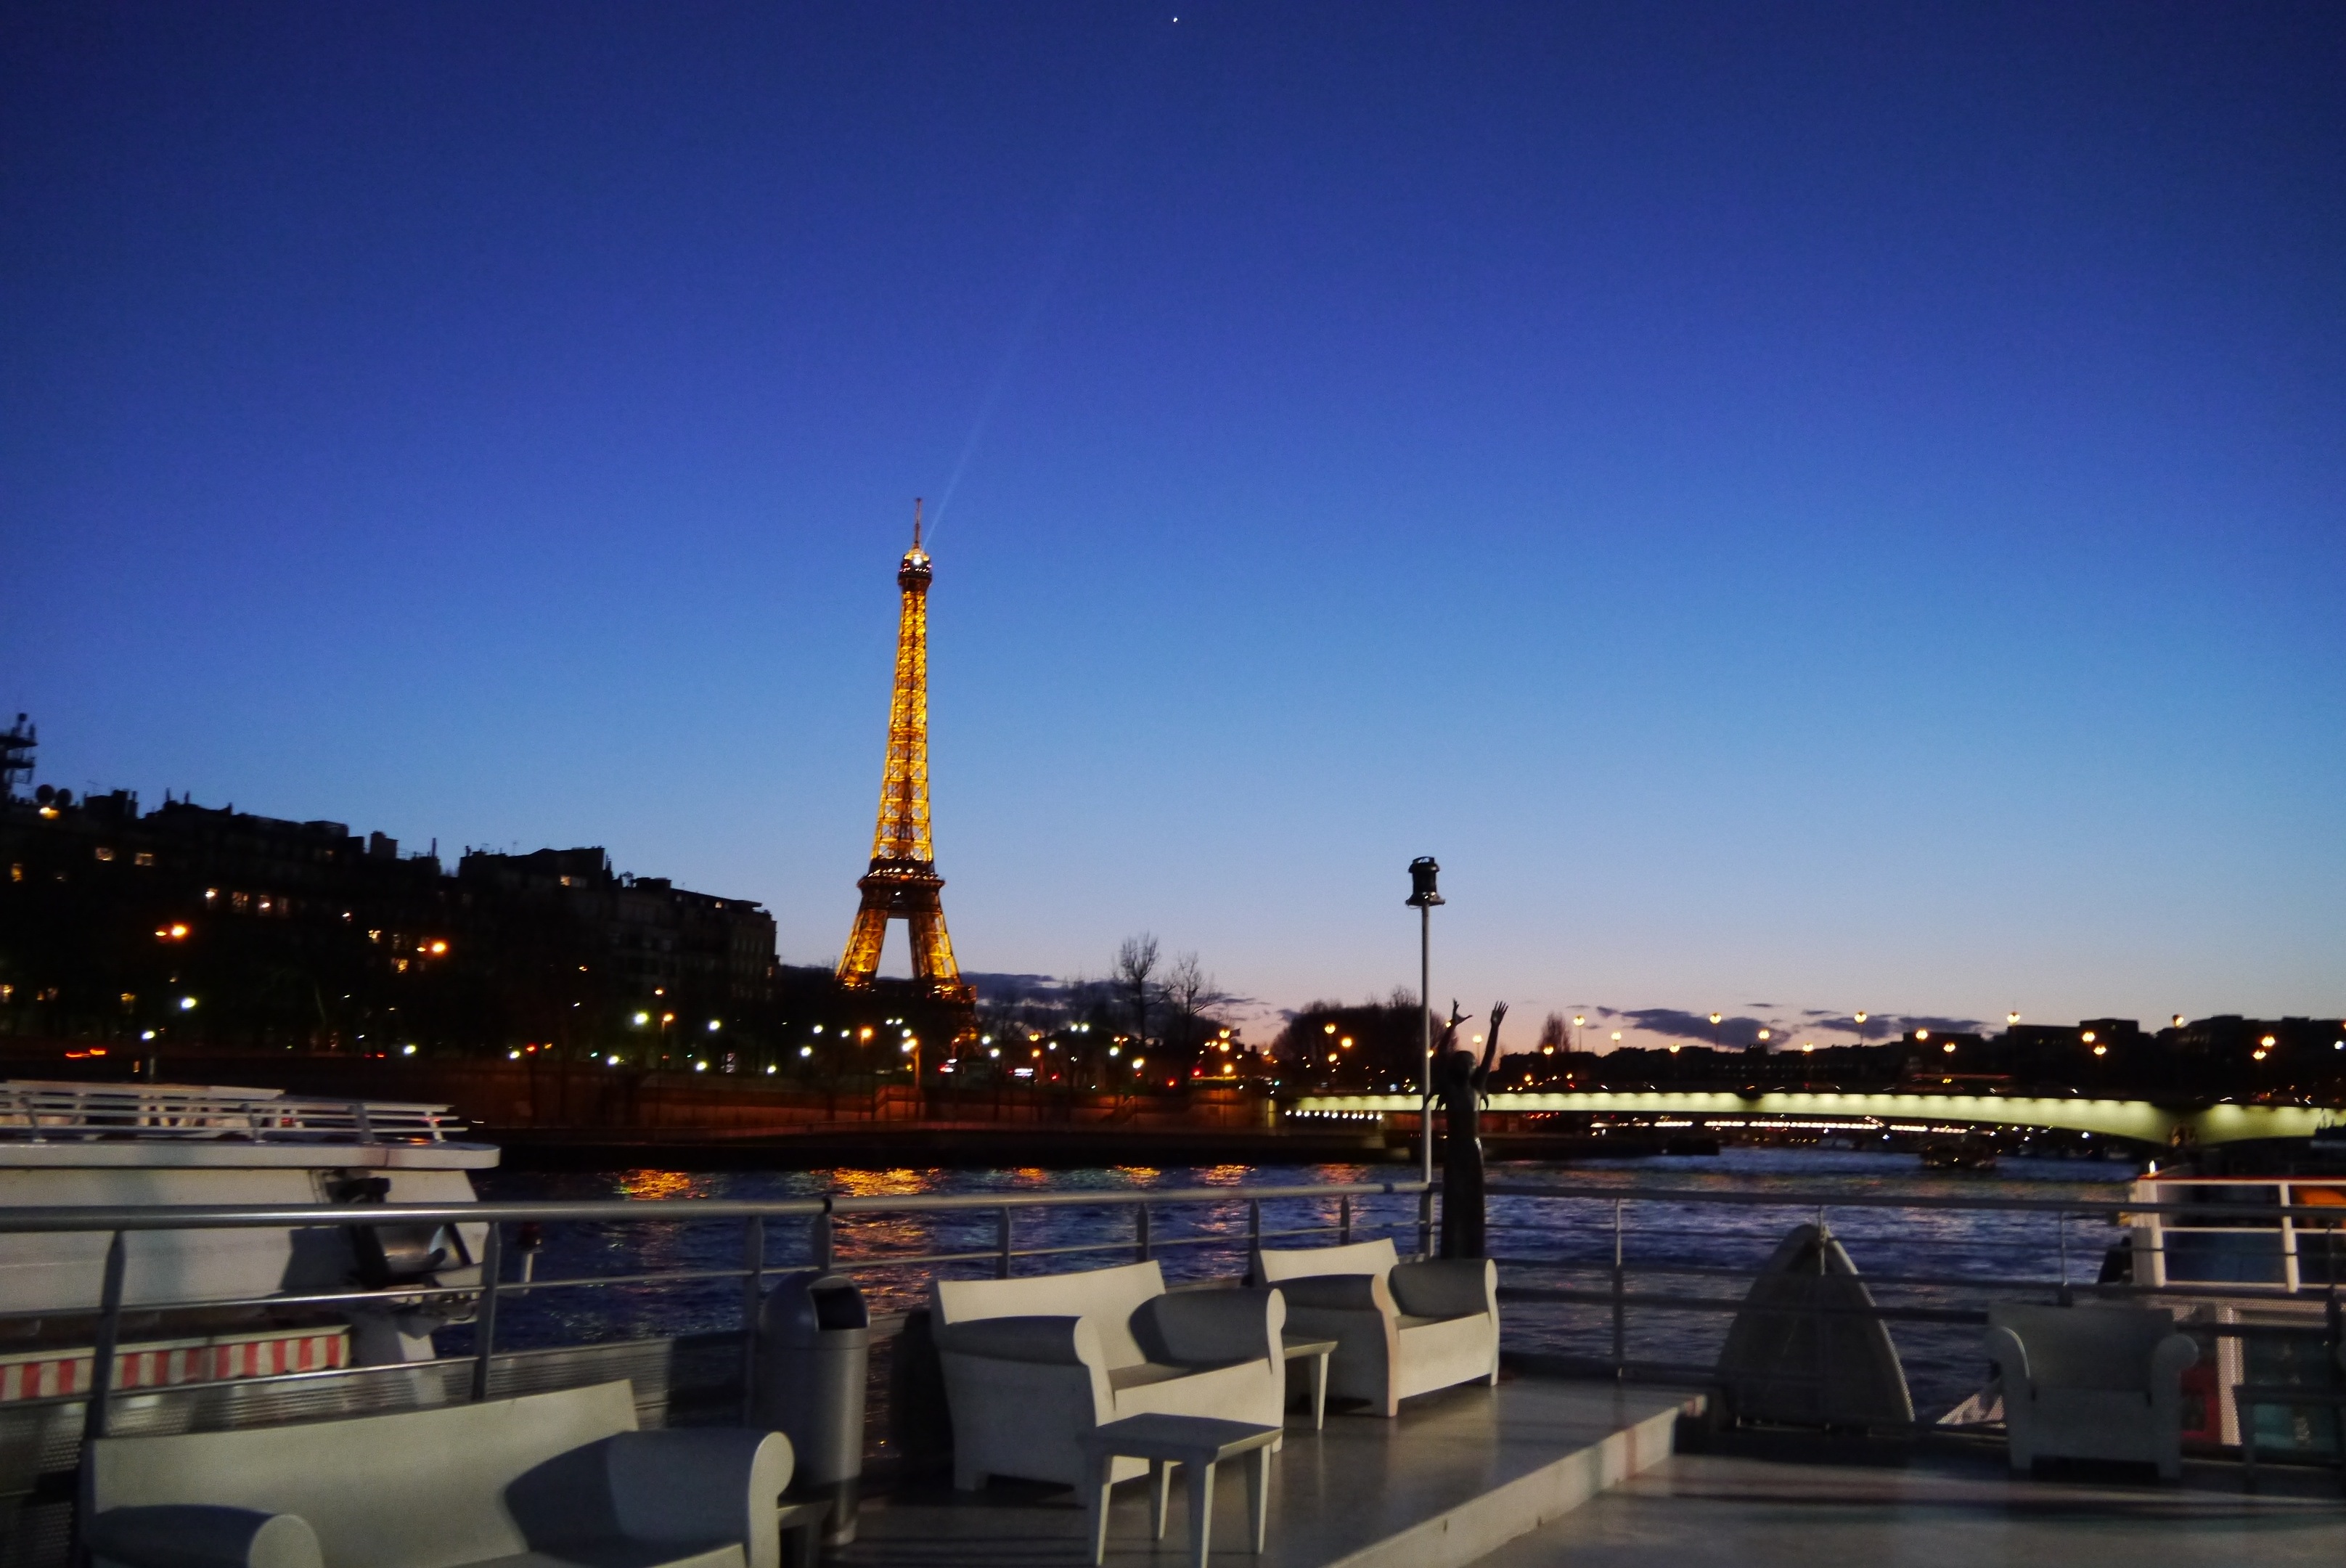
horizon, sunset, skyline, night, city, paris, skyscraper, cityscape, dusk, france, evening, reflection, tower, landmark, the eiffel tower